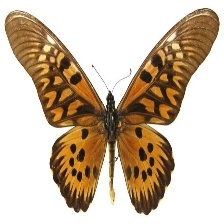
Species: AFRICAN GIANT SWALLOWTAIL